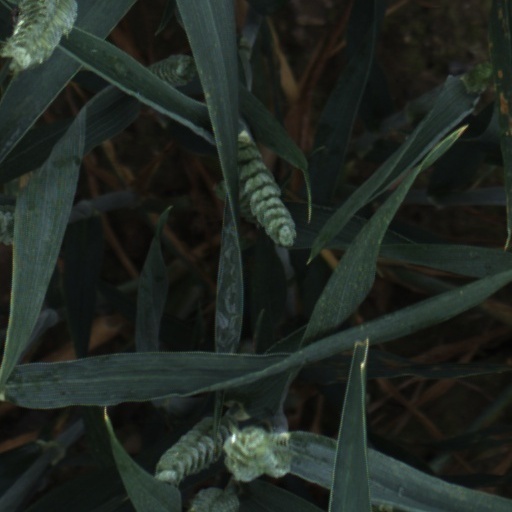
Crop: wheat